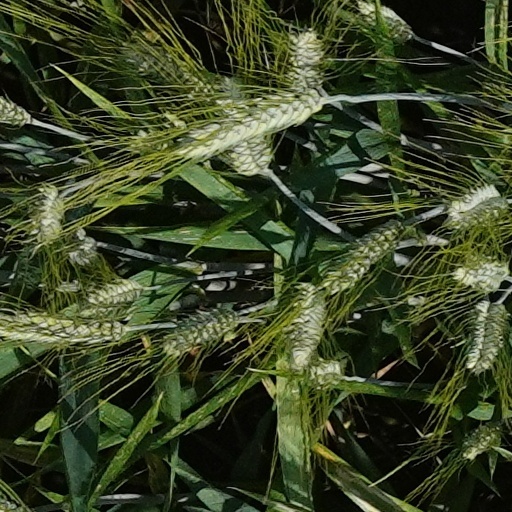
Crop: wheat